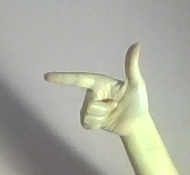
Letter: yaa